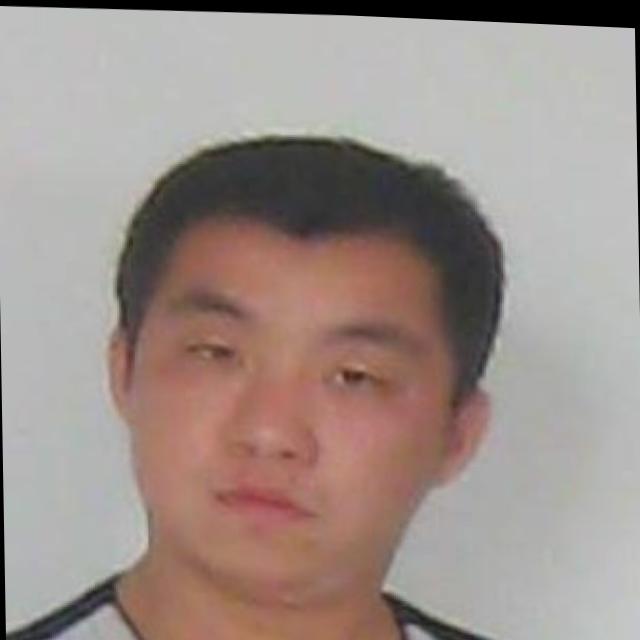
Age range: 21-44